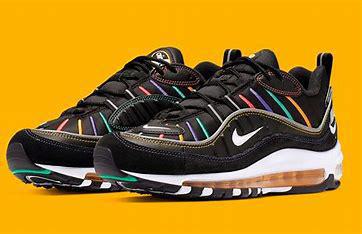
Brand: Nike
Model: Air Max 98